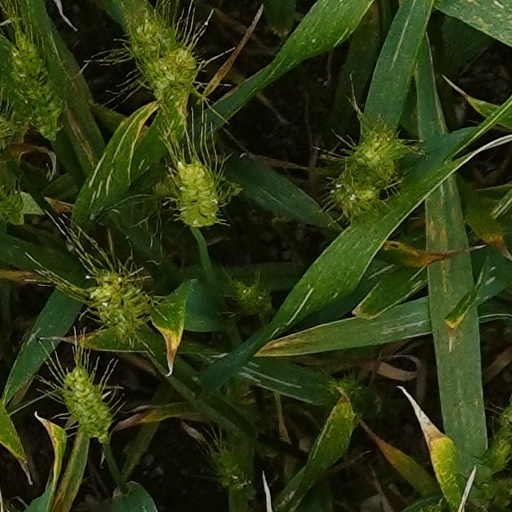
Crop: wheat